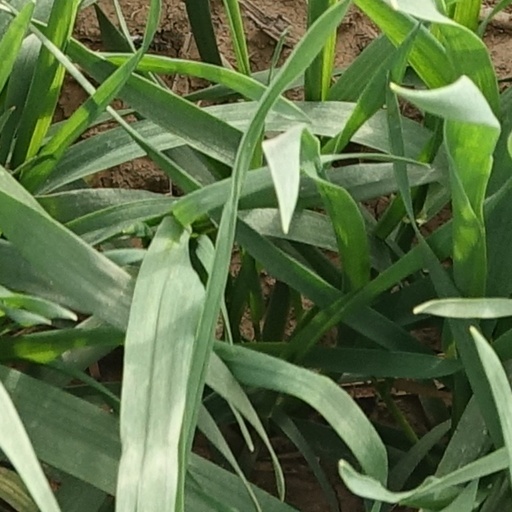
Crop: wheat